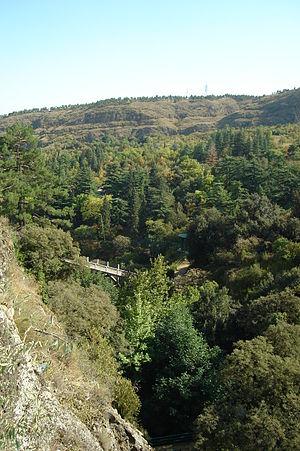
Heinrich Scharrer, né le 21 juillet 1828 à Magdebourg et mort le 24 septembre 1906 à Crossen-sur-l'Oder, est un botaniste et architecte-paysagiste allemand qui fut nommé directeur de jardin de l'Empire de Russie et occupa le poste de directeur du jardin botanique impérial de Tiflis de 1861 à 1889.